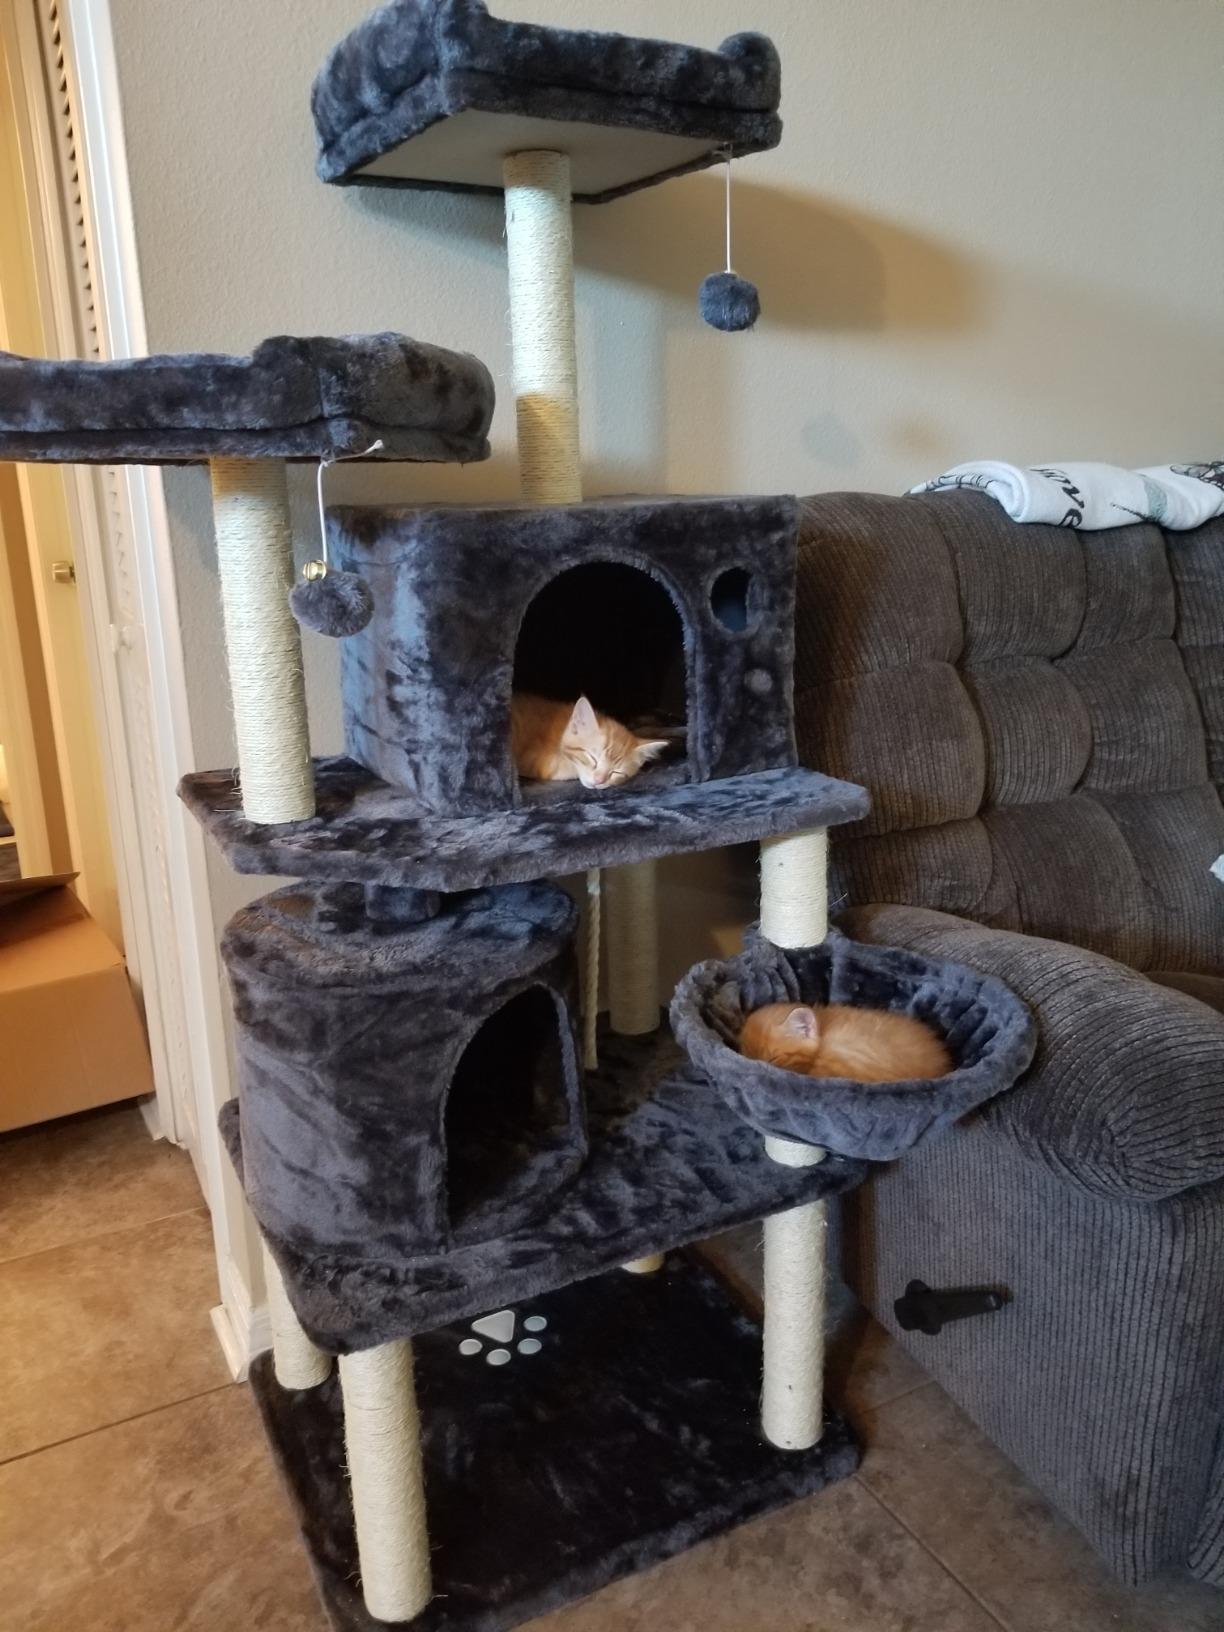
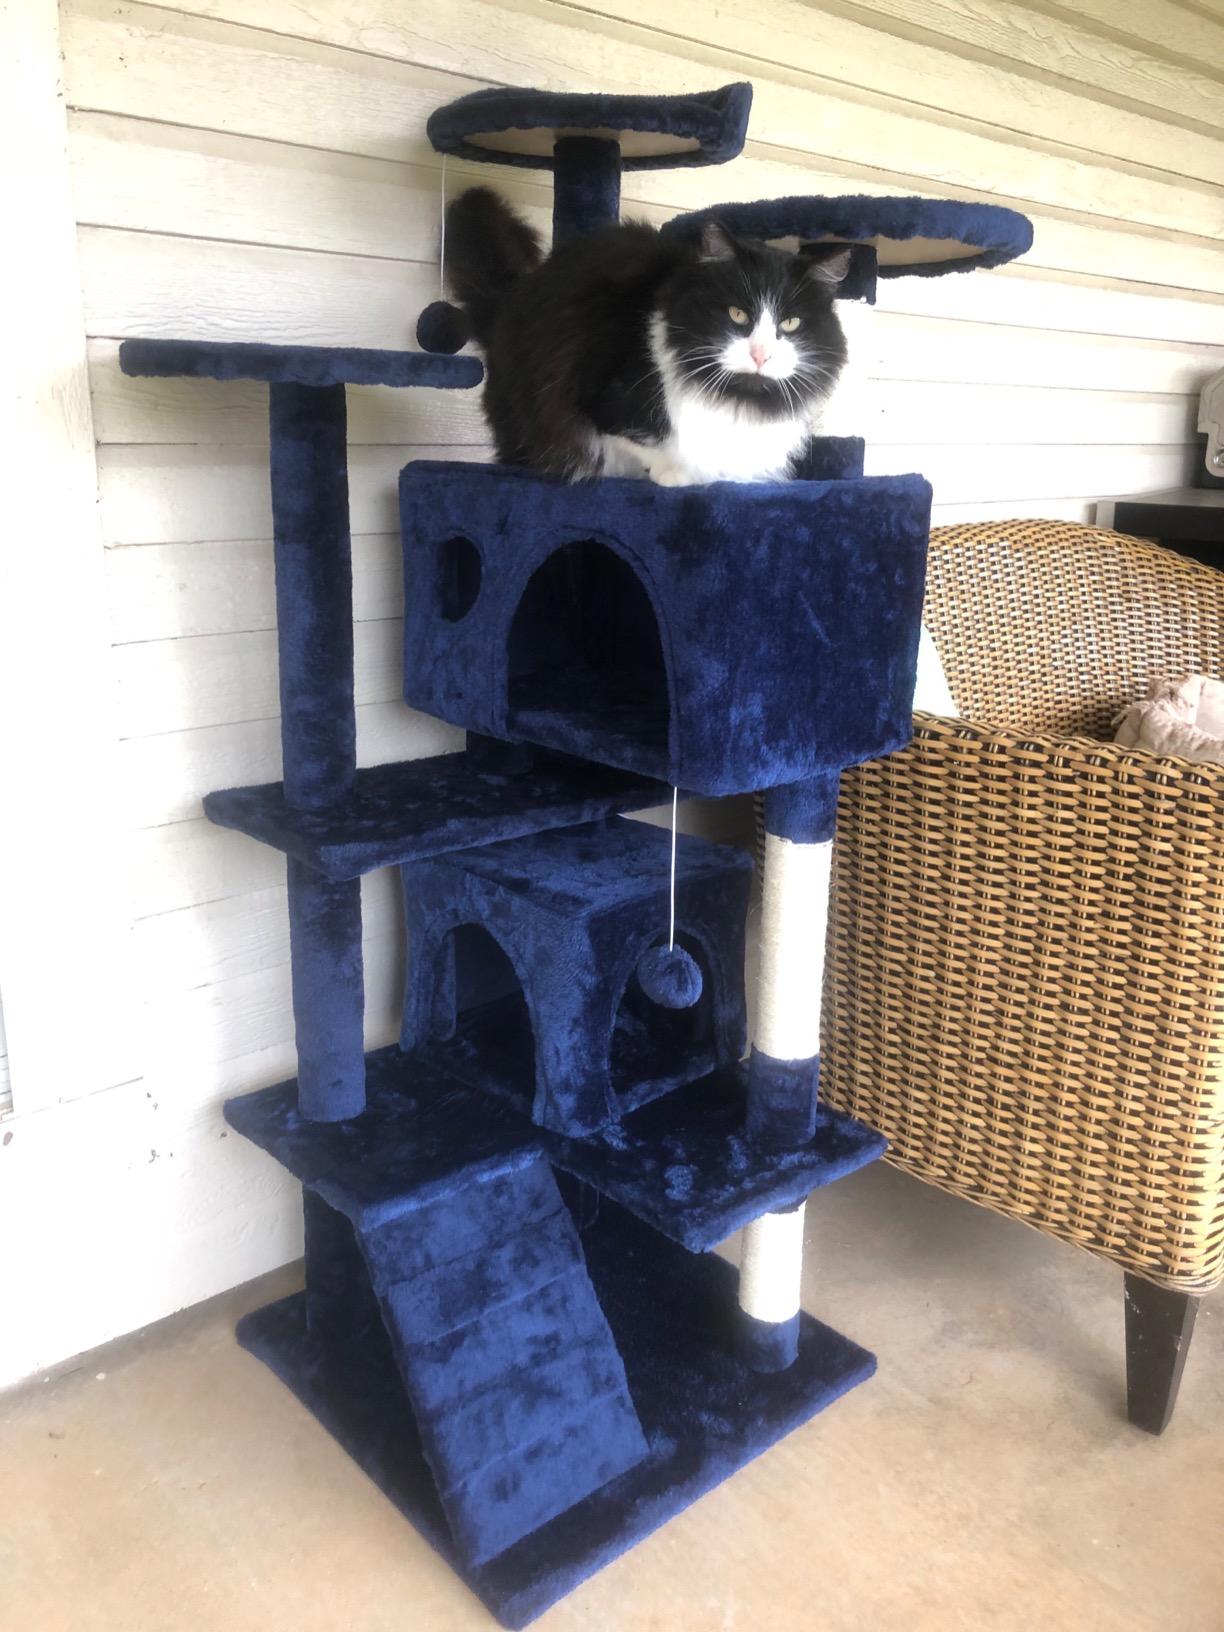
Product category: items_cat tree
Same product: no